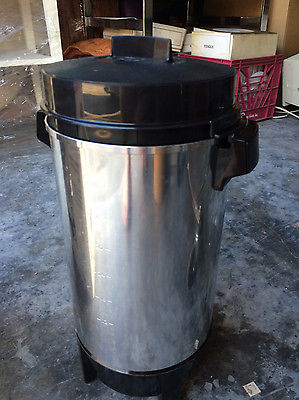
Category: coffee maker